Tuotilo

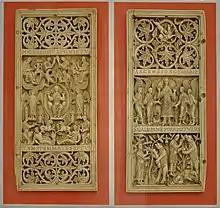
Two ivory tablets attributed to Tuotilo

Tuotilo or Tutilo (died 915) was a Frankish monk at the Benedictine Abbey of Saint Gall. He was a composer, and according to Ekkehard IV a century later, also a poet, musician, painter and sculptor. Various trope melodies can be assigned to Tuotilo, but works of other mediums are attributed with less certainty. He was a student of and friends with the fellow monk Notker the Stammerer.